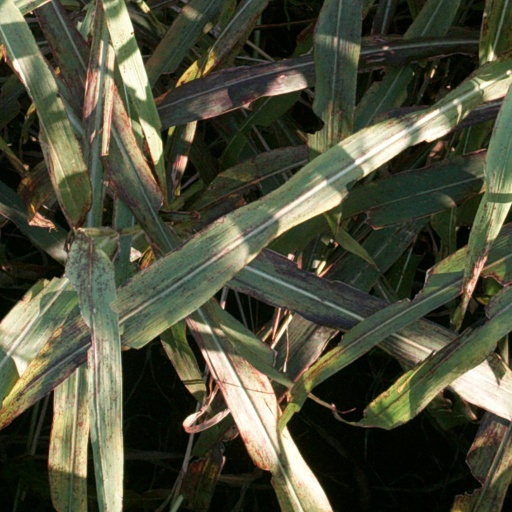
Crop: sorghum